History of Rio Grande do Sul

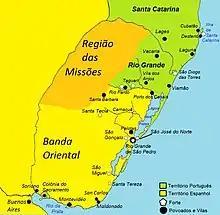
Portuguese territory in Rio Grande do Sul (in green) in 1775

After the Guaraní War, Portugal began to pay more attention to the captaincy, which by this time had just over seven thousand inhabitants, distributed in about 400 "estancias" and a few hamlets and villages. It was detached from Santa Catarina and linked directly to the headquarters in Rio de Janeiro, having a civil governor instead of a military commander. When the Governor of the Province of Buenos Aires, Pedro Antonio de Cevallos, learned that the Treaty of Madrid (1750) had been annulled through the Treaty of El Pardo (February 12, 1761) and therefore the line of the Treaty of Tordesillas had to be re-established, he wrote twice to the Governor of Rio de Janeiro, Gomes Freire de Andrade, Count of Bobadela, (who was also responsible for the government of Rio Grande and Santa Catarina), asking for the return of the Spanish territories occupied by the Portuguese.